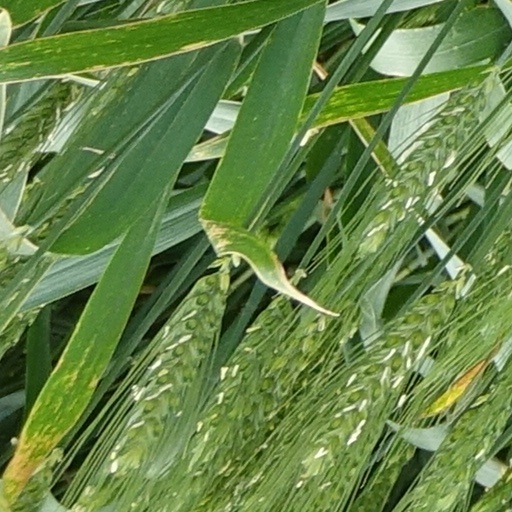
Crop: wheat